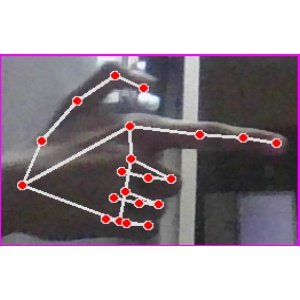
अक्षर: ब